Miena, Tasmania

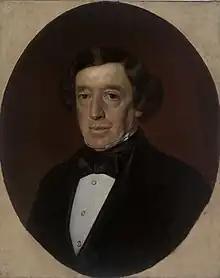
George Augustus Robinson

In 1831 George Augustus Robinson was searching the Central Highlands for Aboriginal people in his role as "conciliator". He camped at the site of the future dam at Miena, where he reported "large numbers of swan, a number of light-coloured kangaroo and signs of platypus".